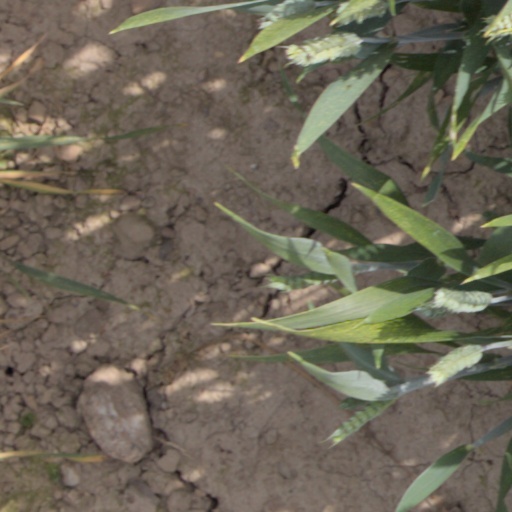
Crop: wheat